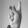
ASL letter: K